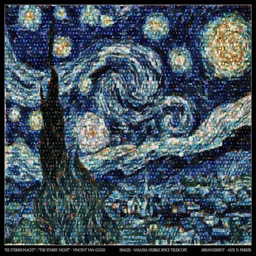
rendition of mosaic made entirely out of images obtained by astronomical observatory !